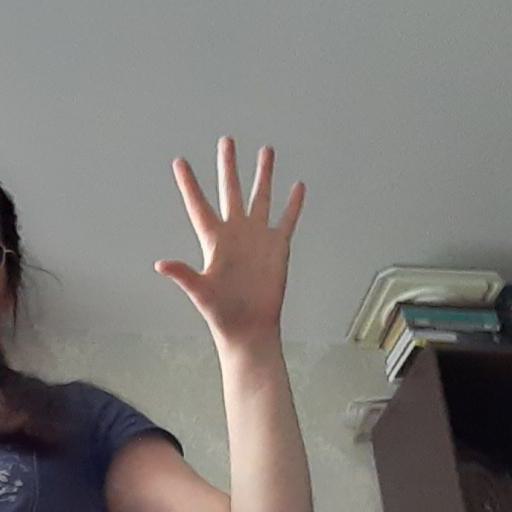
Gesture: palm